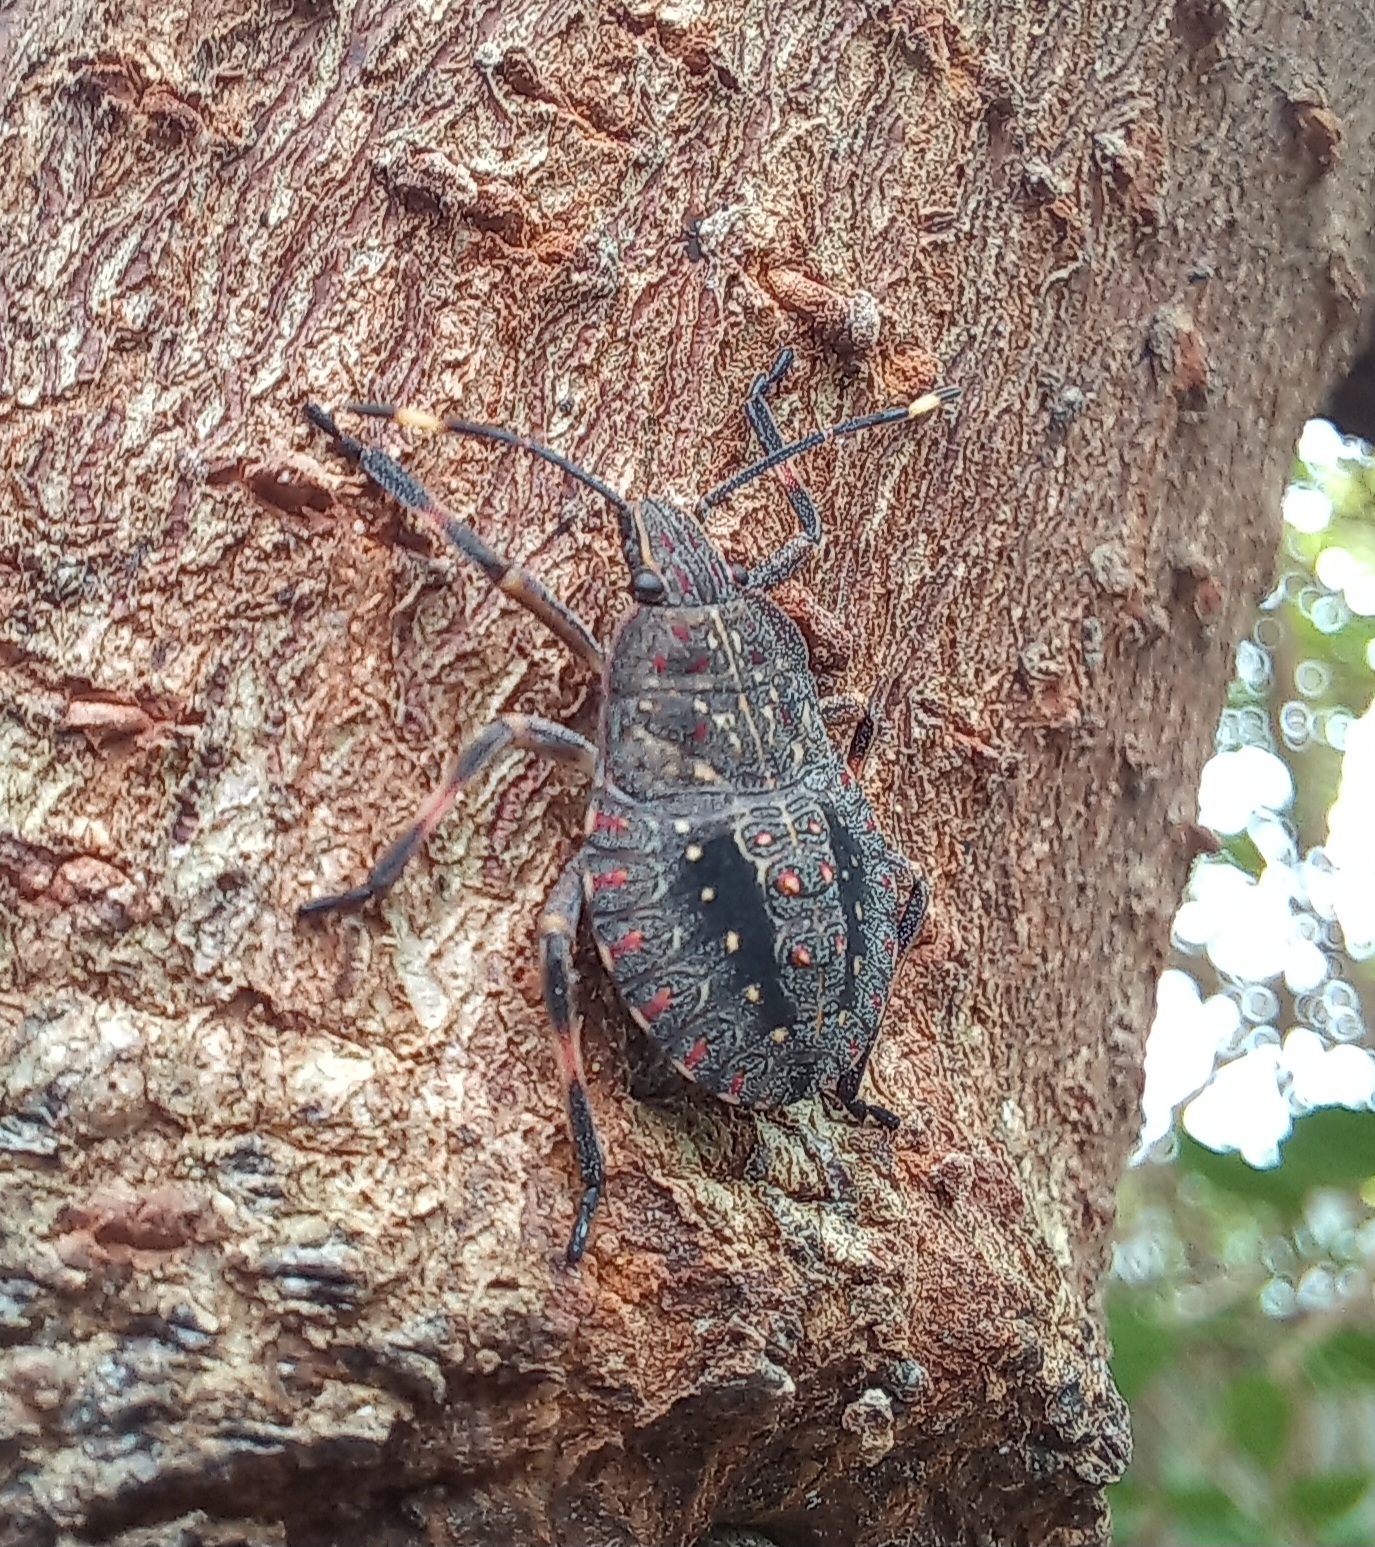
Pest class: stink_bug